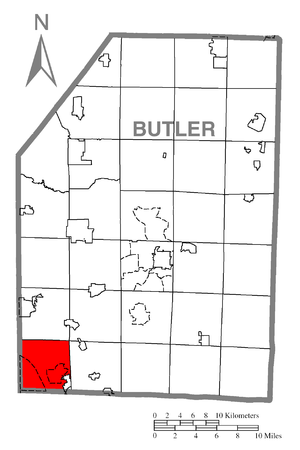
Cranberry Township est un township, situé dans le comté de Butler, aux États-Unis. En 2010, il comptait une population de 28 098 habitants.